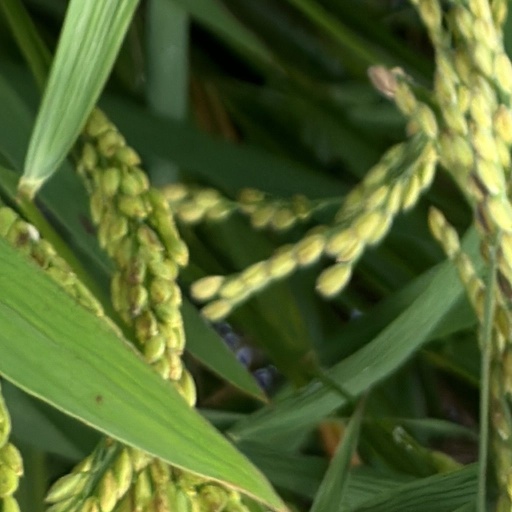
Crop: rice